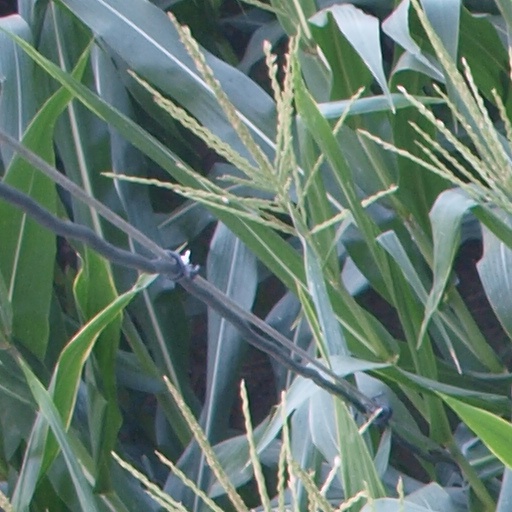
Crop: maize; corn